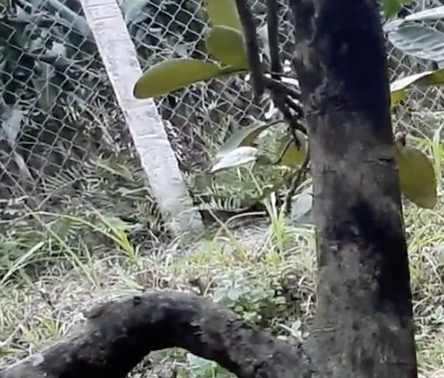
Label: sooty_mold